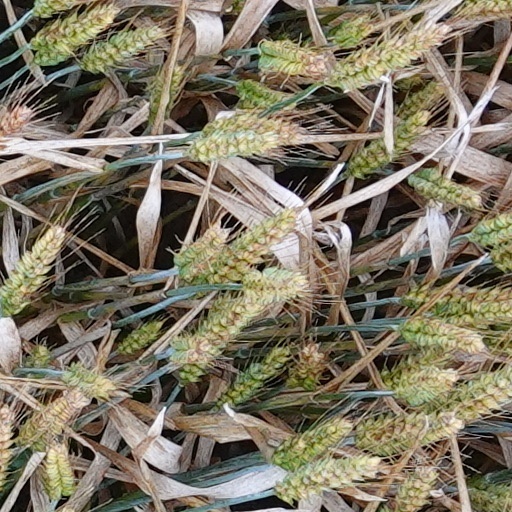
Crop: wheat